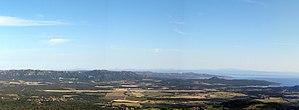
Aéroport de Figari Sud Corse
L'aéroport de Figari-Sud-Corse est un aéroport du département de la Corse-du-Sud. Il est géré par la Chambre de commerce et d'industrie d'Ajaccio et de la Corse-du-Sud.